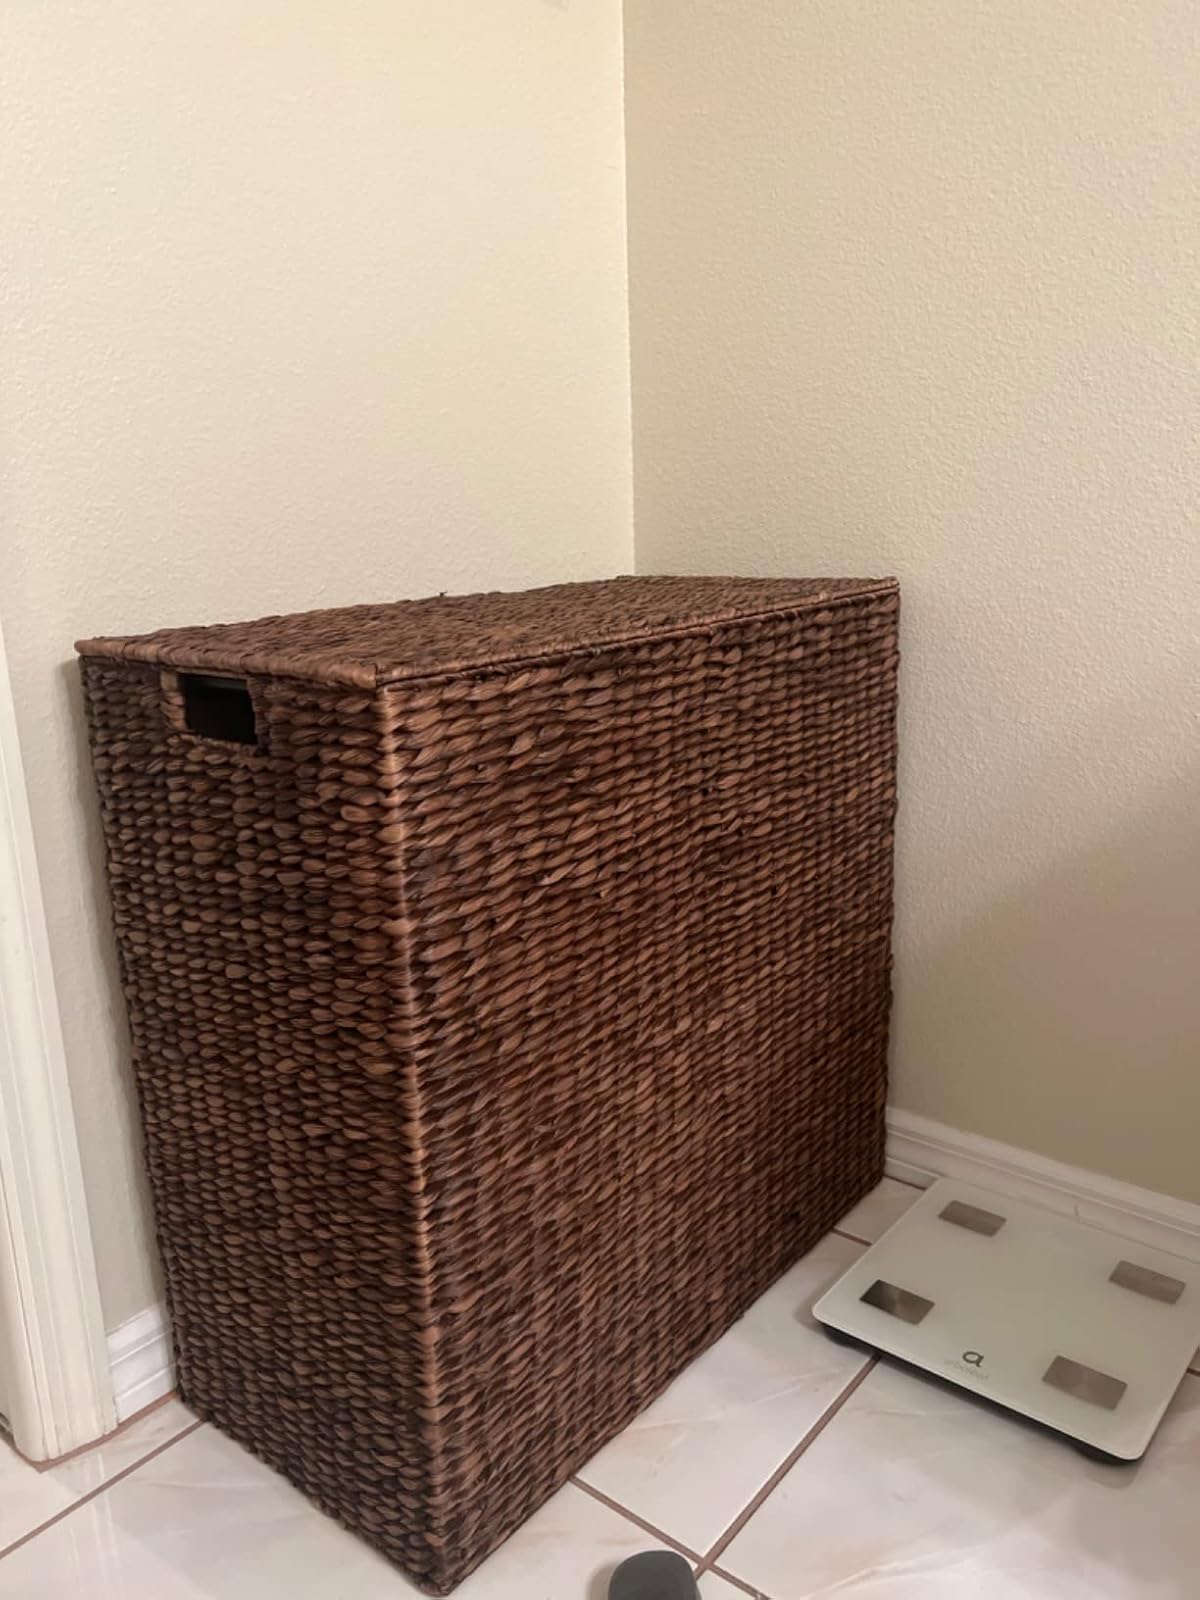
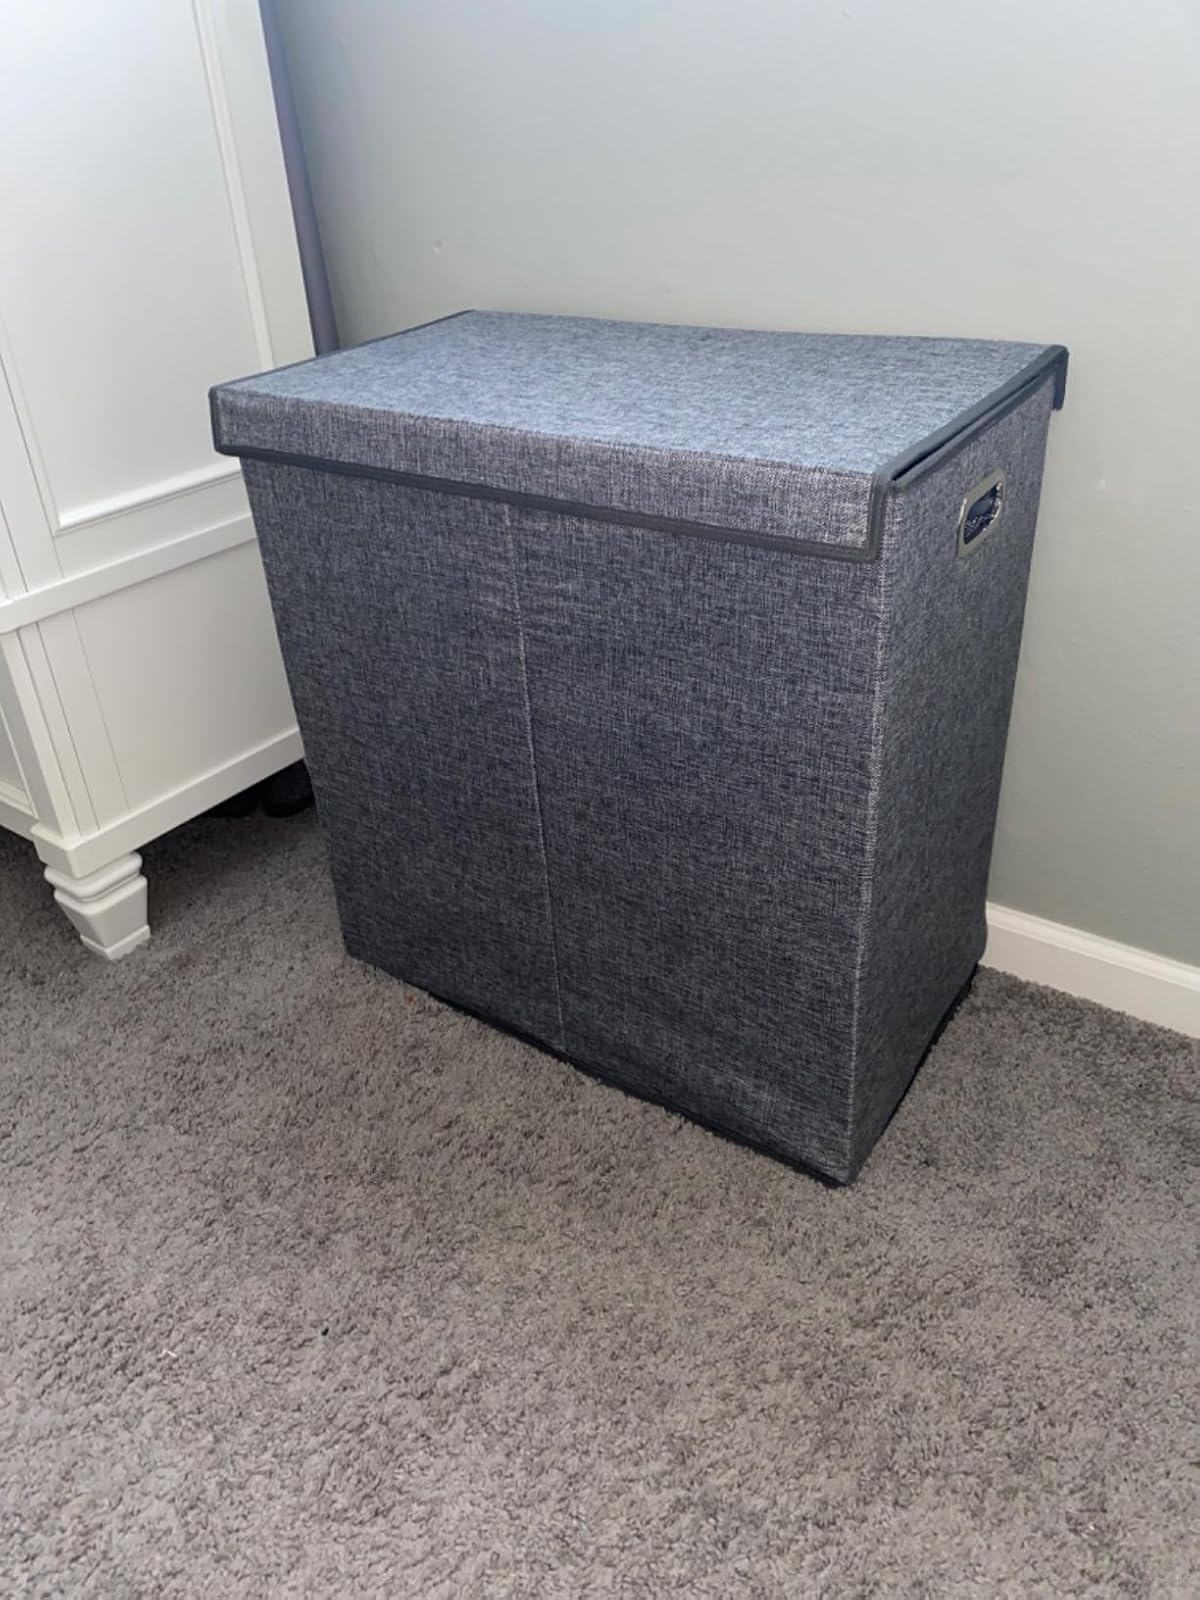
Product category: items_hamper
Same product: no